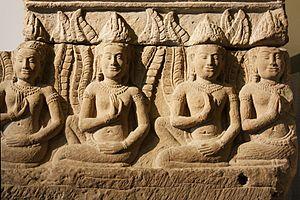
Kinnari, Cambodge, terrasse des éléphants (Angkor Thom), style du Bayon, fin XIIème, début XIIIème siècles, grès. Musée Guimet, Paris
Dans la mythologie bouddhique et la mythologie hindoue, un kinnara est un amoureux exemplaire, un musicien céleste, mi-homme mi-cheval ou mi-oiseau. Son équivalent femelle est la kinnari. Leur caractère est décrit dans le premier livre du Mahābhārata, où ils déclarent :
L'architecture khmère est un style très spécifique de construction propre à l'Empire khmer, inspiré des édifices religieux hindouistes de l'Inde et qui affirma le caractère sacré du pouvoir des rois khmers déifiés par des temples gigantesques. Le site le plus connu est celui d'Angkor au Cambodge.